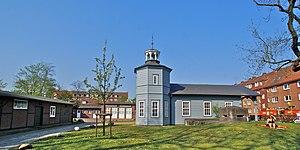
Hambourg (Bergedorf), Allemagne: Le théatre populaire de la Lohbrügger Bürgerbühne et l'ancienne gare de la ligne vers Hambourg